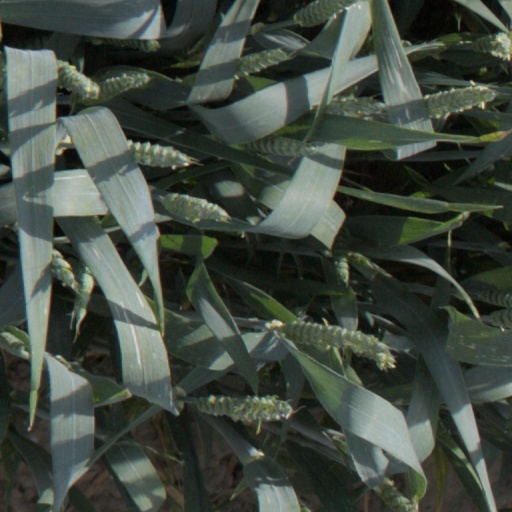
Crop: wheat